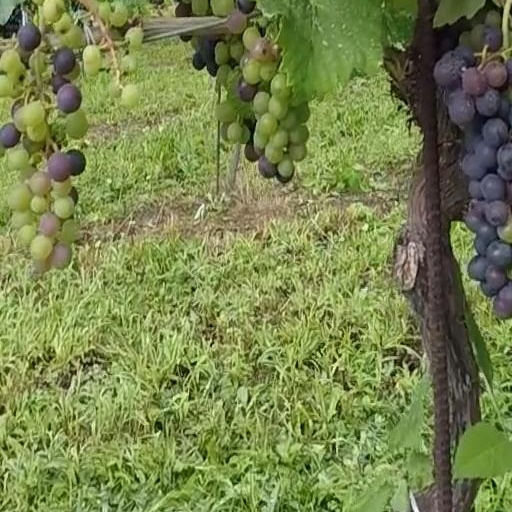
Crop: grape